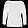
Label: Pullover